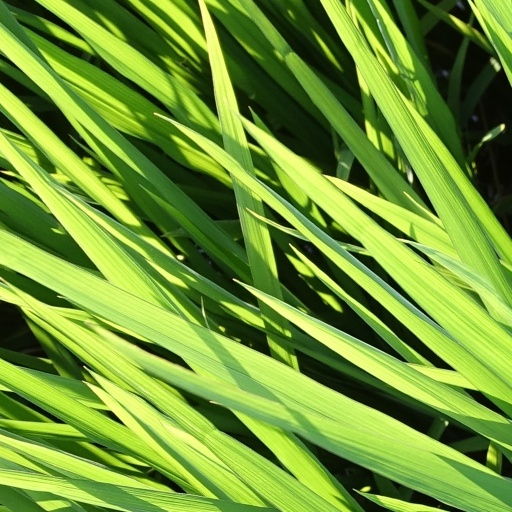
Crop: rice